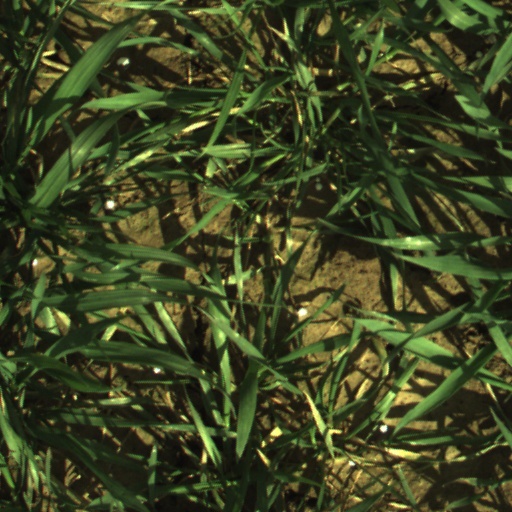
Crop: wheat